Frederick William Burbidge

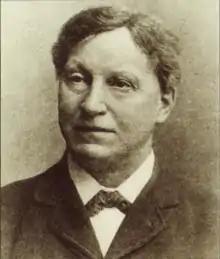

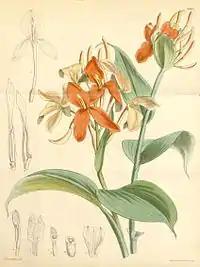
An illustration of "Burbidgea nitida" from "Curtis's Botanical Magazine" (1879). The plant was discovered by Burbidge on an expedition in Borneo.

Frederick William Thomas Burbidge (1847–1905) was a British explorer who collected many rare tropical plants for the famous Veitch Nurseries.